St. Maximilian, Munich

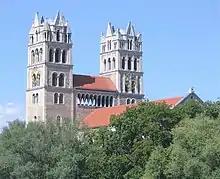
St. Maximilian's church, Isar, Munich

St. Maximilian is a Roman Catholic parish church of the Isar suburb in Munich, southern Germany. It was built from 1892 to 1908 under design by in the Romanesque Revival style. St. Maximilian is located on the banks of the Isar, facing the tower of the Deutsches Museum. The current Parish Priest is Fr Rainer Maria Schießler.